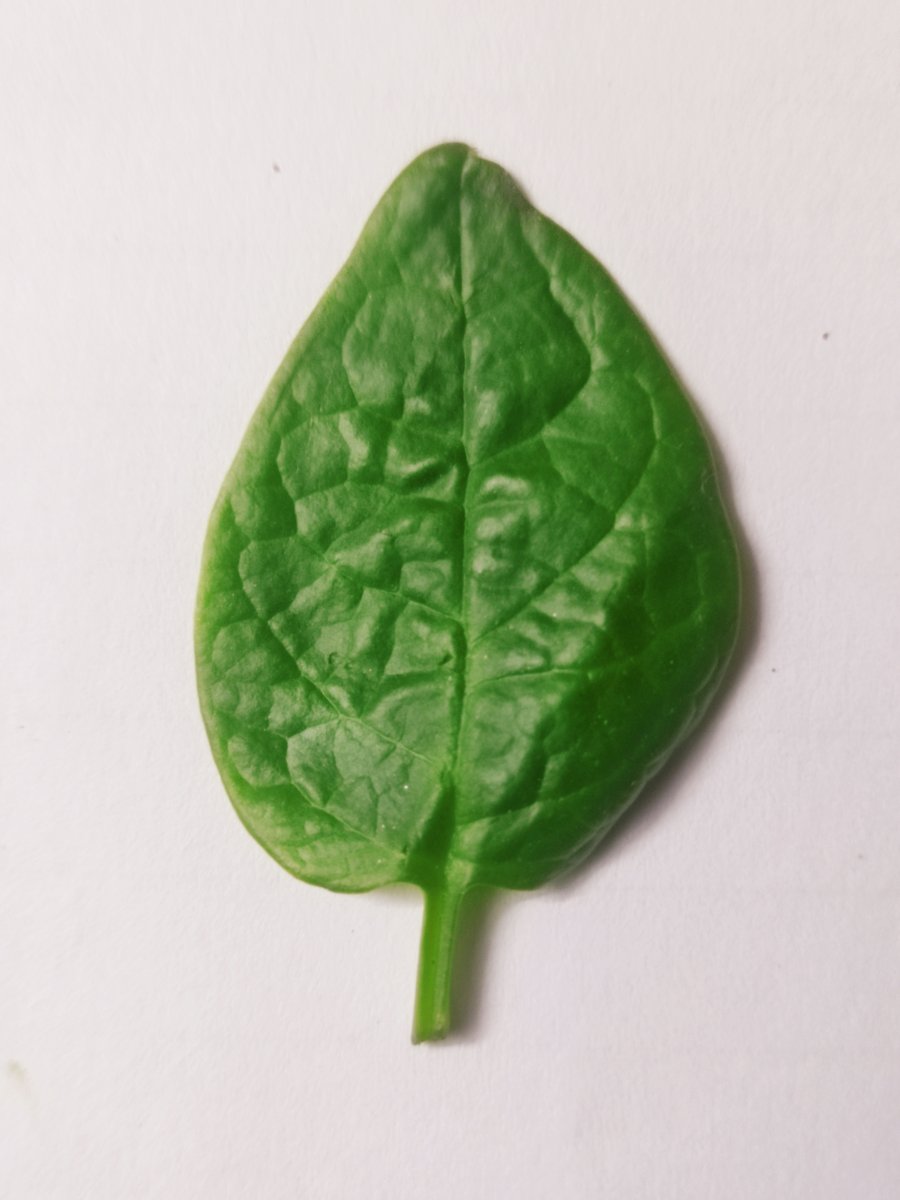
Label: Healthy-Leaf